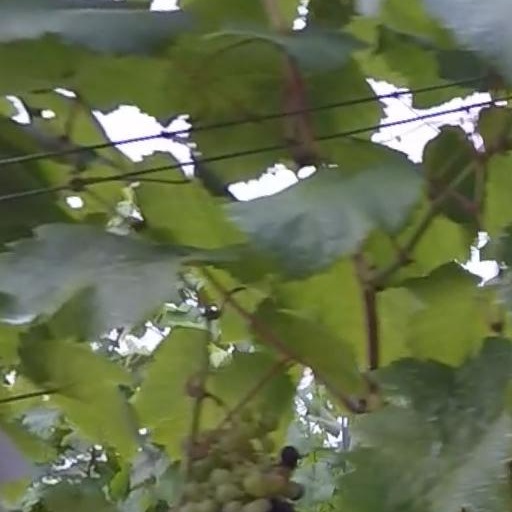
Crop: grape